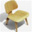
Label: chair